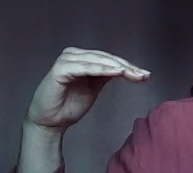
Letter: haa